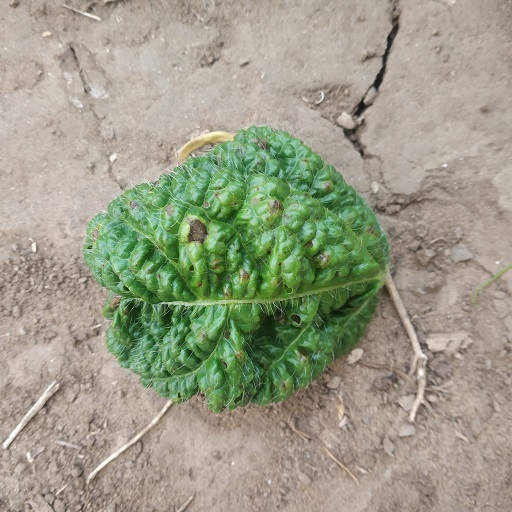
Label: Leaf Crinckle